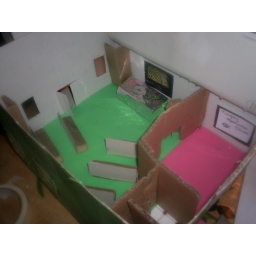
Sunday school room and toilets and main church (multi purpose hall upstairs and reachable by lift in the clock tower)